Timarpur

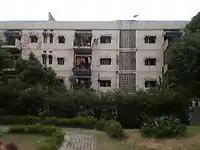
A building in the residential complex of Timarpur

Most of the area is occupied by government flats, although a private colony is also present there. The area includes about 2,000 government flats which are meant for active government servants. A small portion of the area known as Banarsi Das Estate is privately owned. There are two police stations present in the area. Because it is a government residential area, Timarpur includes only a few markets.